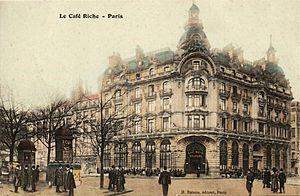
Le café Riche sur le boulevard des Italiens (Paris) vers 1890.
Le Café Riche était un restaurant parisien, situé à l’angle du boulevard des Italiens, à la hauteur du nᵒ 16 et du nᵒ 1 de la rue Le Peletier.